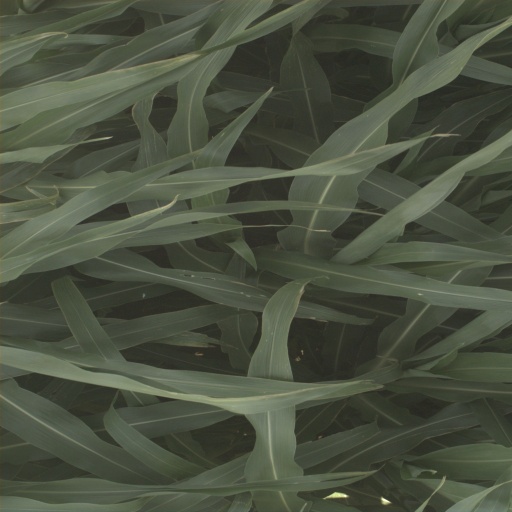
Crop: sorghum